Raymond Mays

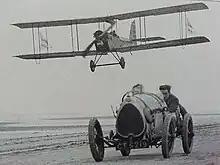
Raymond Mays racing a plane at Skegness Sands, 1923

Thomas Raymond Mays (1 August 1899 – 6 January 1980) was an auto racing driver and entrepreneur from Bourne, Lincolnshire, England.